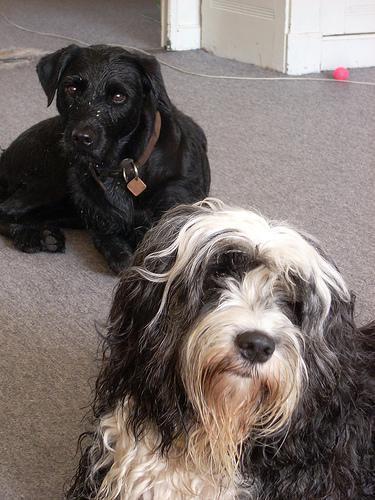
Tibetan_terrier